Simply Red

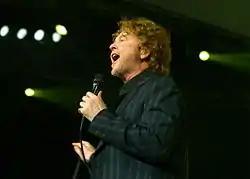
Lead singer Mick Hucknall

Simply Red are an English pop and soul band formed in Manchester in 1985. Band leader, singer and songwriter Mick Hucknall was the only original member left by the time Simply Red initially disbanded in 2010. They have released thirteen studio albums, from "Picture Book" (1985) through "Time" (2023), all of which have peaked within the top ten on the UK Albums Chart; with the albums "A New Flame" (1989), "Stars" (1991), "Life" (1995) and "Blue" (1998), along with their "Greatest Hits" (1996) album, reaching number one. "Stars" is one of the best-selling albums in the United Kingdom.